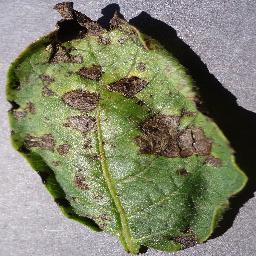
Label: Potato___Early_blight